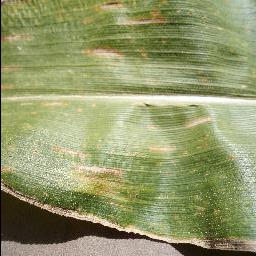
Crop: corn
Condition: (maize)_cercospora_spot_gray_spot